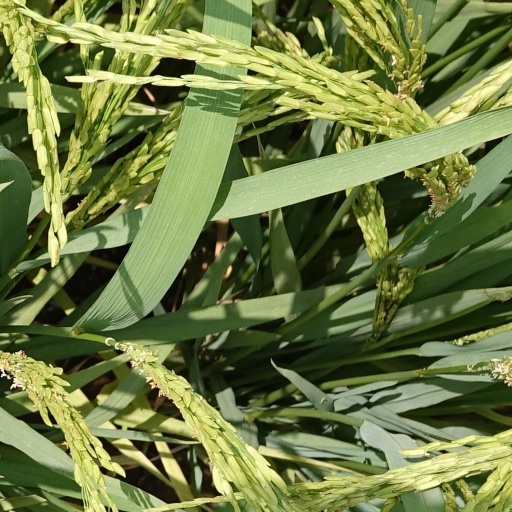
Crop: rice